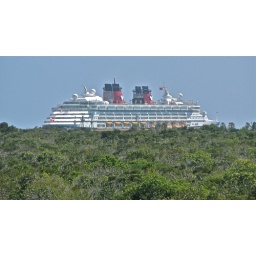
The observation tower at the end of the bike path on Castaway Cay; the Disney Magic sits at port in the distance.